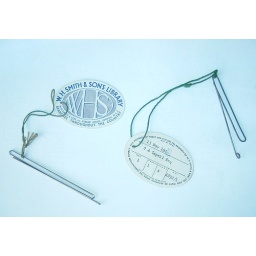
W.H. Smith's library membership ticket. To be attached to the metal eye found in the book when on loan